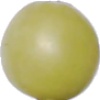
Label: Grape White 2